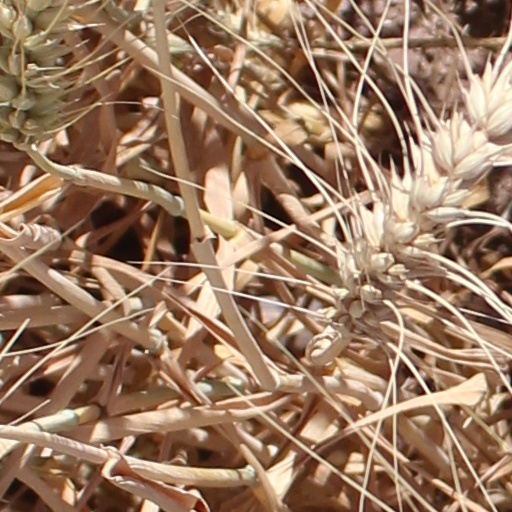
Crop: wheat